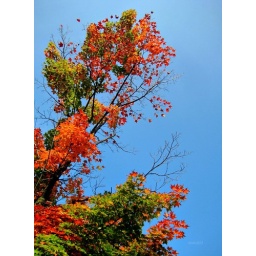
The colors of autumn have appeared on the tree outside my house in Wausau, Wisconsin.